La Manzanilla

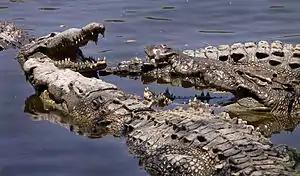
American crocodiles taking the sun in the lagoon in La Manzanilla

It has a population of about 300 American crocodiles in the nearby nature sanctuary.